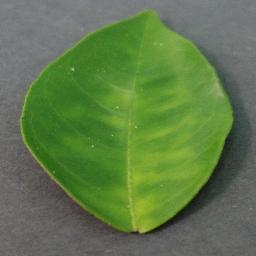
Label: Orange___Haunglongbing_(Citrus_greening)